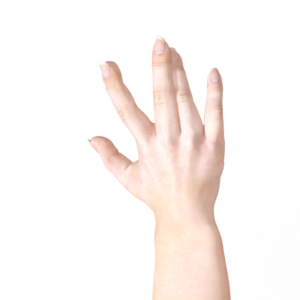
Label: paper